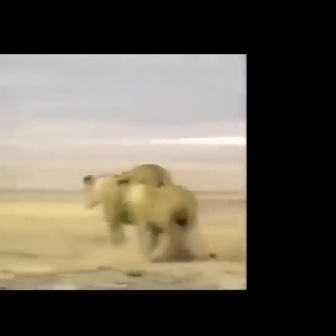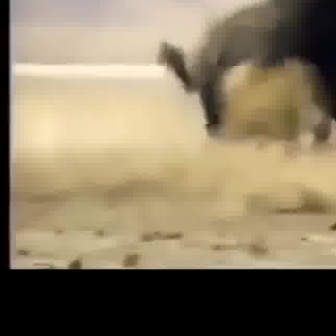
  Please identify the target specified by the bounding box [80,163,173,256] in the first image and locate it in the second image. Return the coordinates in [x_min,y_min,x_max,y_max] format.
Answer: [213,55,327,169]